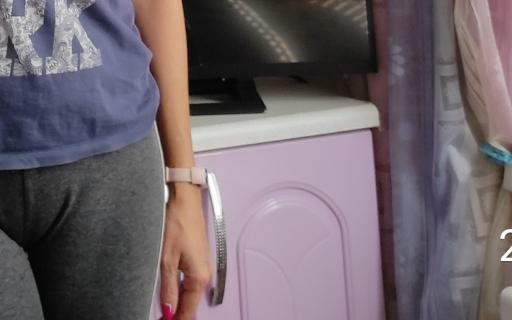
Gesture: no_gesture